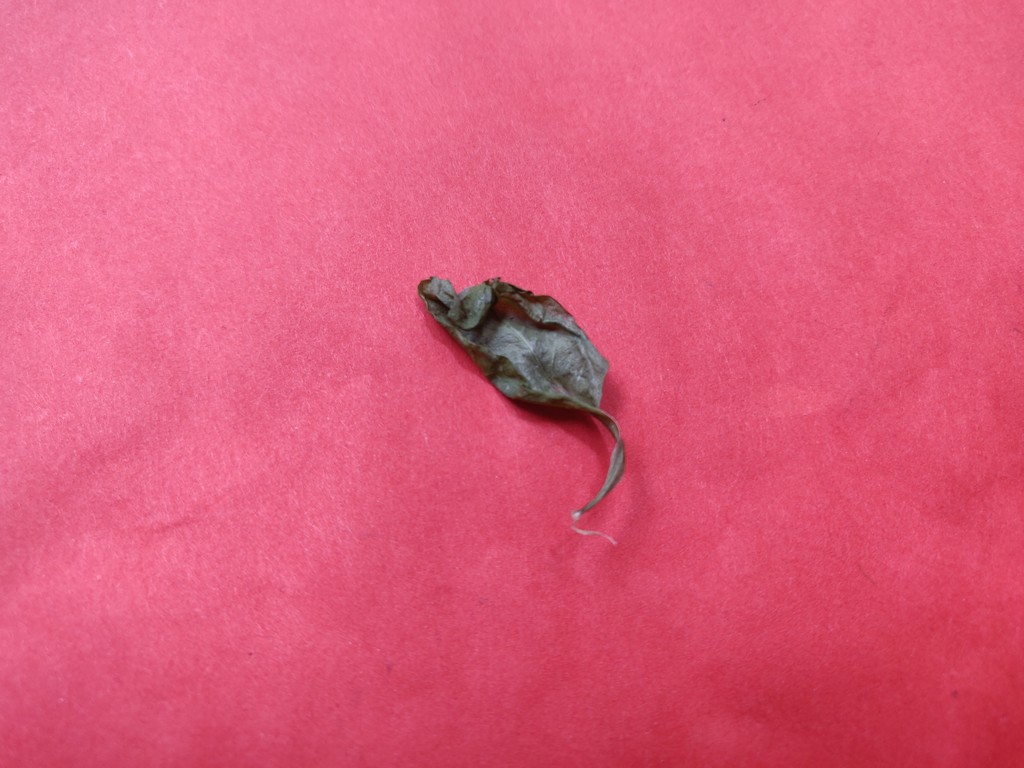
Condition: Dried
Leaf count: single
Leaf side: unknown